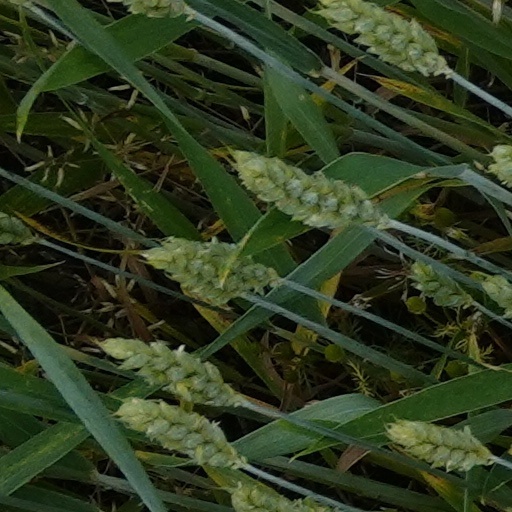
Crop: wheat